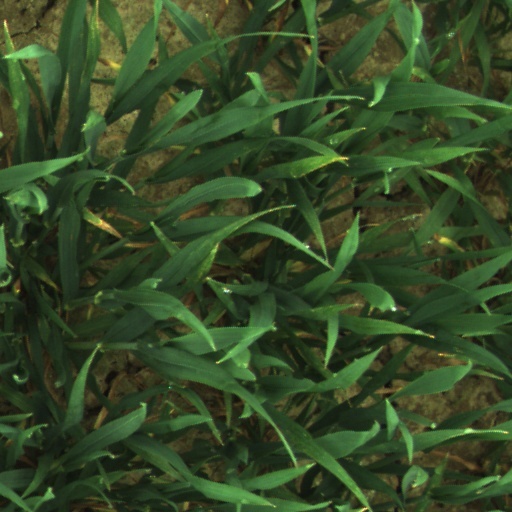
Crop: wheat